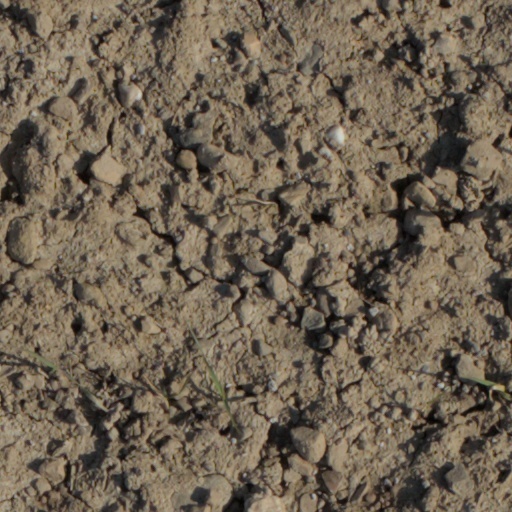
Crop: wheat